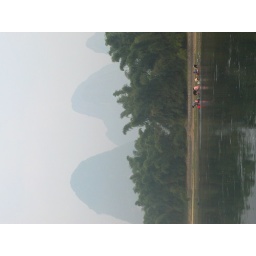
Women hand-washing clothes in the river